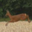
Label: deer